Muthu (film)

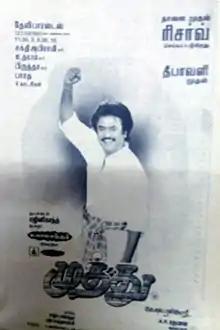
Theatrical release poster

Muthu is a 1995 Indian Tamil-language masala film written and directed by K. S. Ravikumar, and produced by Kavithalayaa Productions. The film stars Rajinikanth and Meena, with Sarath Babu, Radha Ravi, Senthil, Vadivelu, Jayabharathi, Subhashri and Ponnambalam all acting in supporting roles. It is a remake of the Malayalam film "Thenmavin Kombath" (1994). The film revolves around a zamindar and his worker falling in love with the same woman who, unknown to the zamindar, loves the worker exclusively.